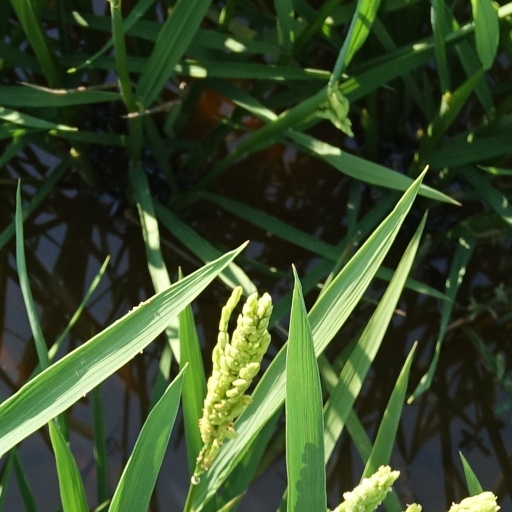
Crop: rice